Old Westbury, New York

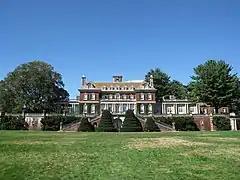
Old Westbury Gardens

Residents are zoned to schools in one of four school districts, depending on where in the village they reside. They are the East Williston Union Free School District, the Jericho Union Free School District, the Roslyn Union Free School District, and the Westbury Union Free School District.